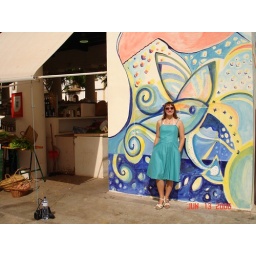
Graffiti next to a fruit and vegetable market in Ibiza